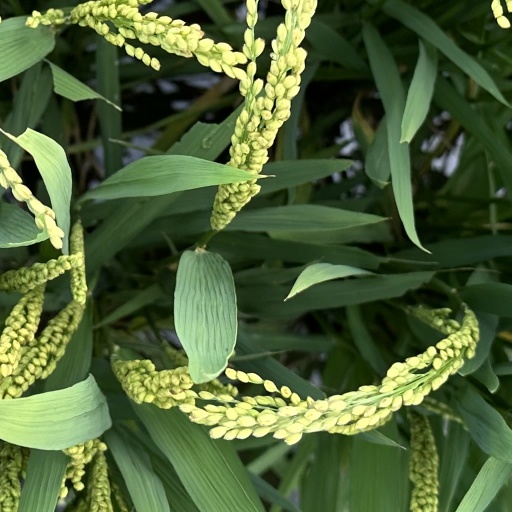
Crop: rice